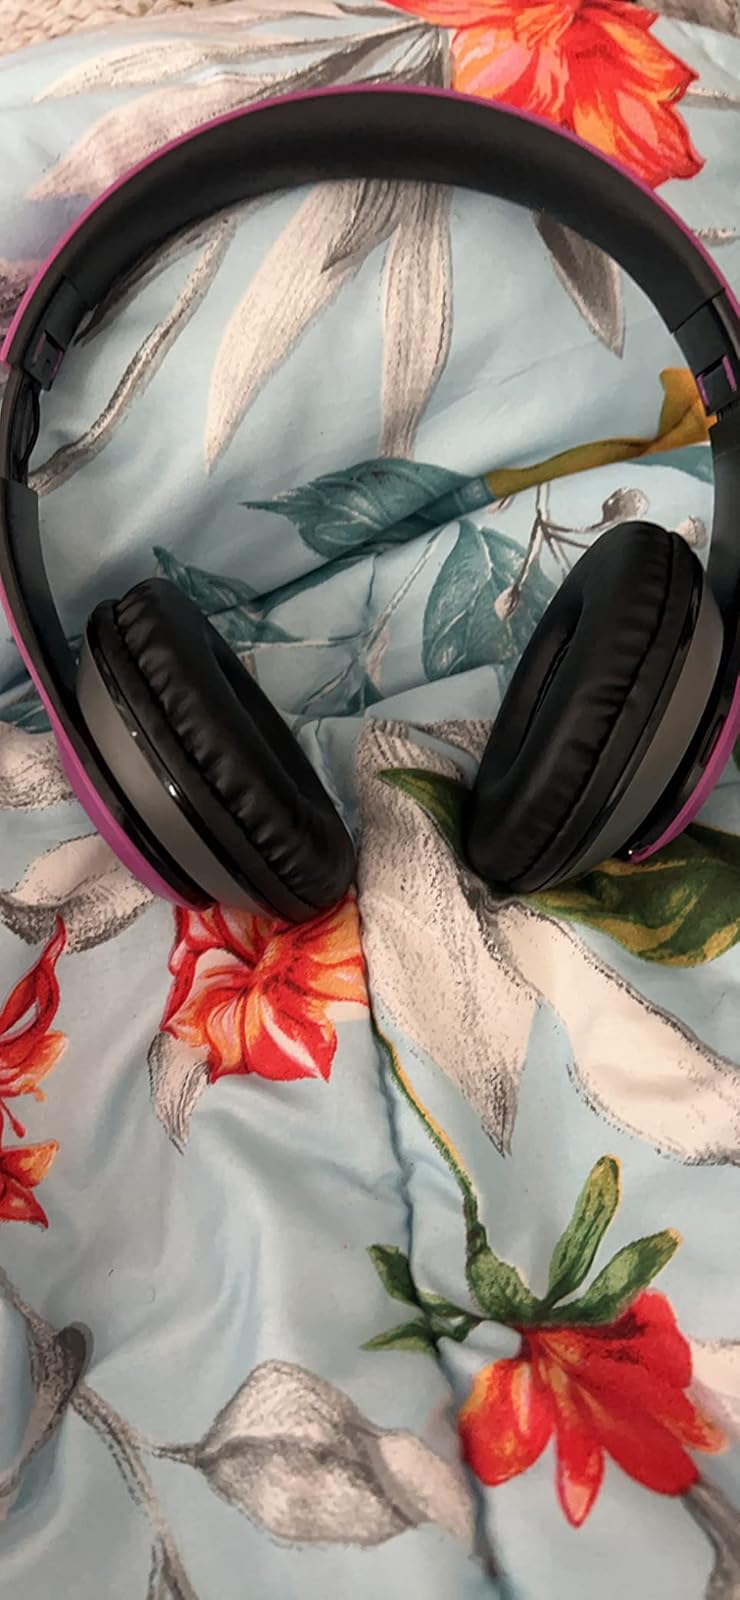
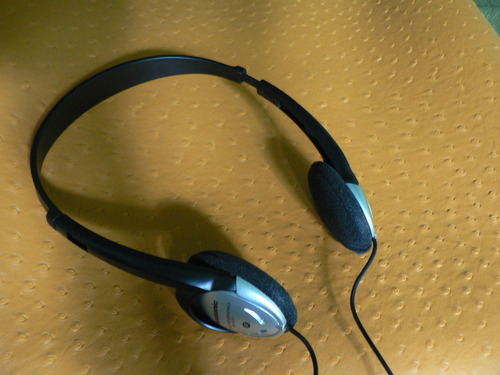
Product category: headphones
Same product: no